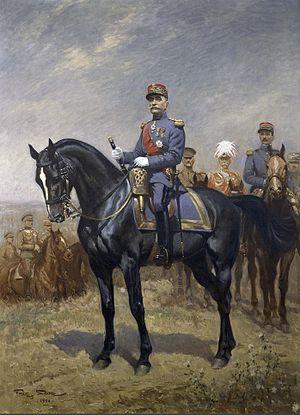
Peinture de Georges Scott «
Georges Scott, ou Scott de Plagnolle, né le 10 juin 1873 à Paris, et mort le 14 janvier 1943, est un peintre et illustrateur français.